Battery electric vehicle

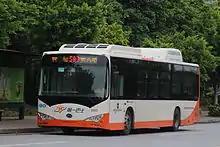
BYD K9A in Guangzhou

Chattanooga, Tennessee, operates nine zero-fare electric buses, which have been in operation since 1992 and have carried 11.3 million passengers and covered a distance of . They were made locally by Advanced Vehicle Systems. Two of these buses were used for the 1996 Summer Olympics in Atlanta.